Poulsard

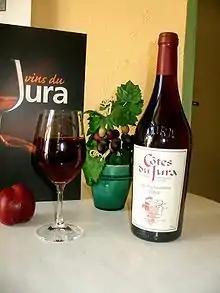
A light red Jura wine made from Poulsard and Trousseau

Poulsard and its wines have been known under a variety of synonyms including Belossard, Blussart, Blussard Blau, Blussard Frueh Blau, Blussard Modry, Cornelle, Drille-de-Coq, Kleinblaettrige Fingertraube, Malvasier Schwarz, Mècle, Mescle, Méthie, Miècle, Olivette, Pandouleau, Pelossard, Peloussard, Pendulot, Plant d'Arbois, Pleusard, Pleusart, Plousard, Ploussard, Plussart, Pulceau, Pulsar, Pulsard, Quille de coq, Raisin Perle and Yurskii Zhemchug.